Porsche 911 (992)

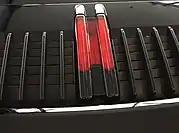
Styled '11' as third brakelight in the middle of the rear duct is preceded by 9 vertical slats subtly indicating "911" as the model.

Compared to its predecessor, the 992 is wider and now uses aluminium body panels. The 992 also has a new rear bumper with larger exhaust tips than its predecessor. The front of the car is designed to mimic the appearance of an early 911 in a modern fashion. 992 models have electrical pop-out door handles, a retractable rear spoiler (for specific models only) and LED headlights. All models also feature a full-length rear light bar. The interior has also received significant changes, including a straighter dashboard which resembles the shape of the dash board used on the classic 911. The instrument cluster has two 7-inch digital displays, as well as an analogue tachometer, which also references classic 911 models.